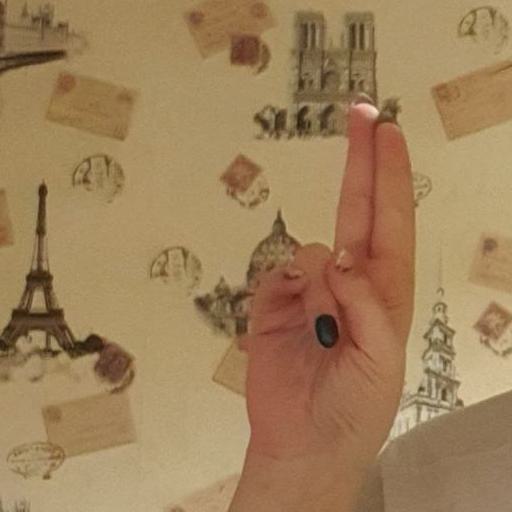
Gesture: two_up